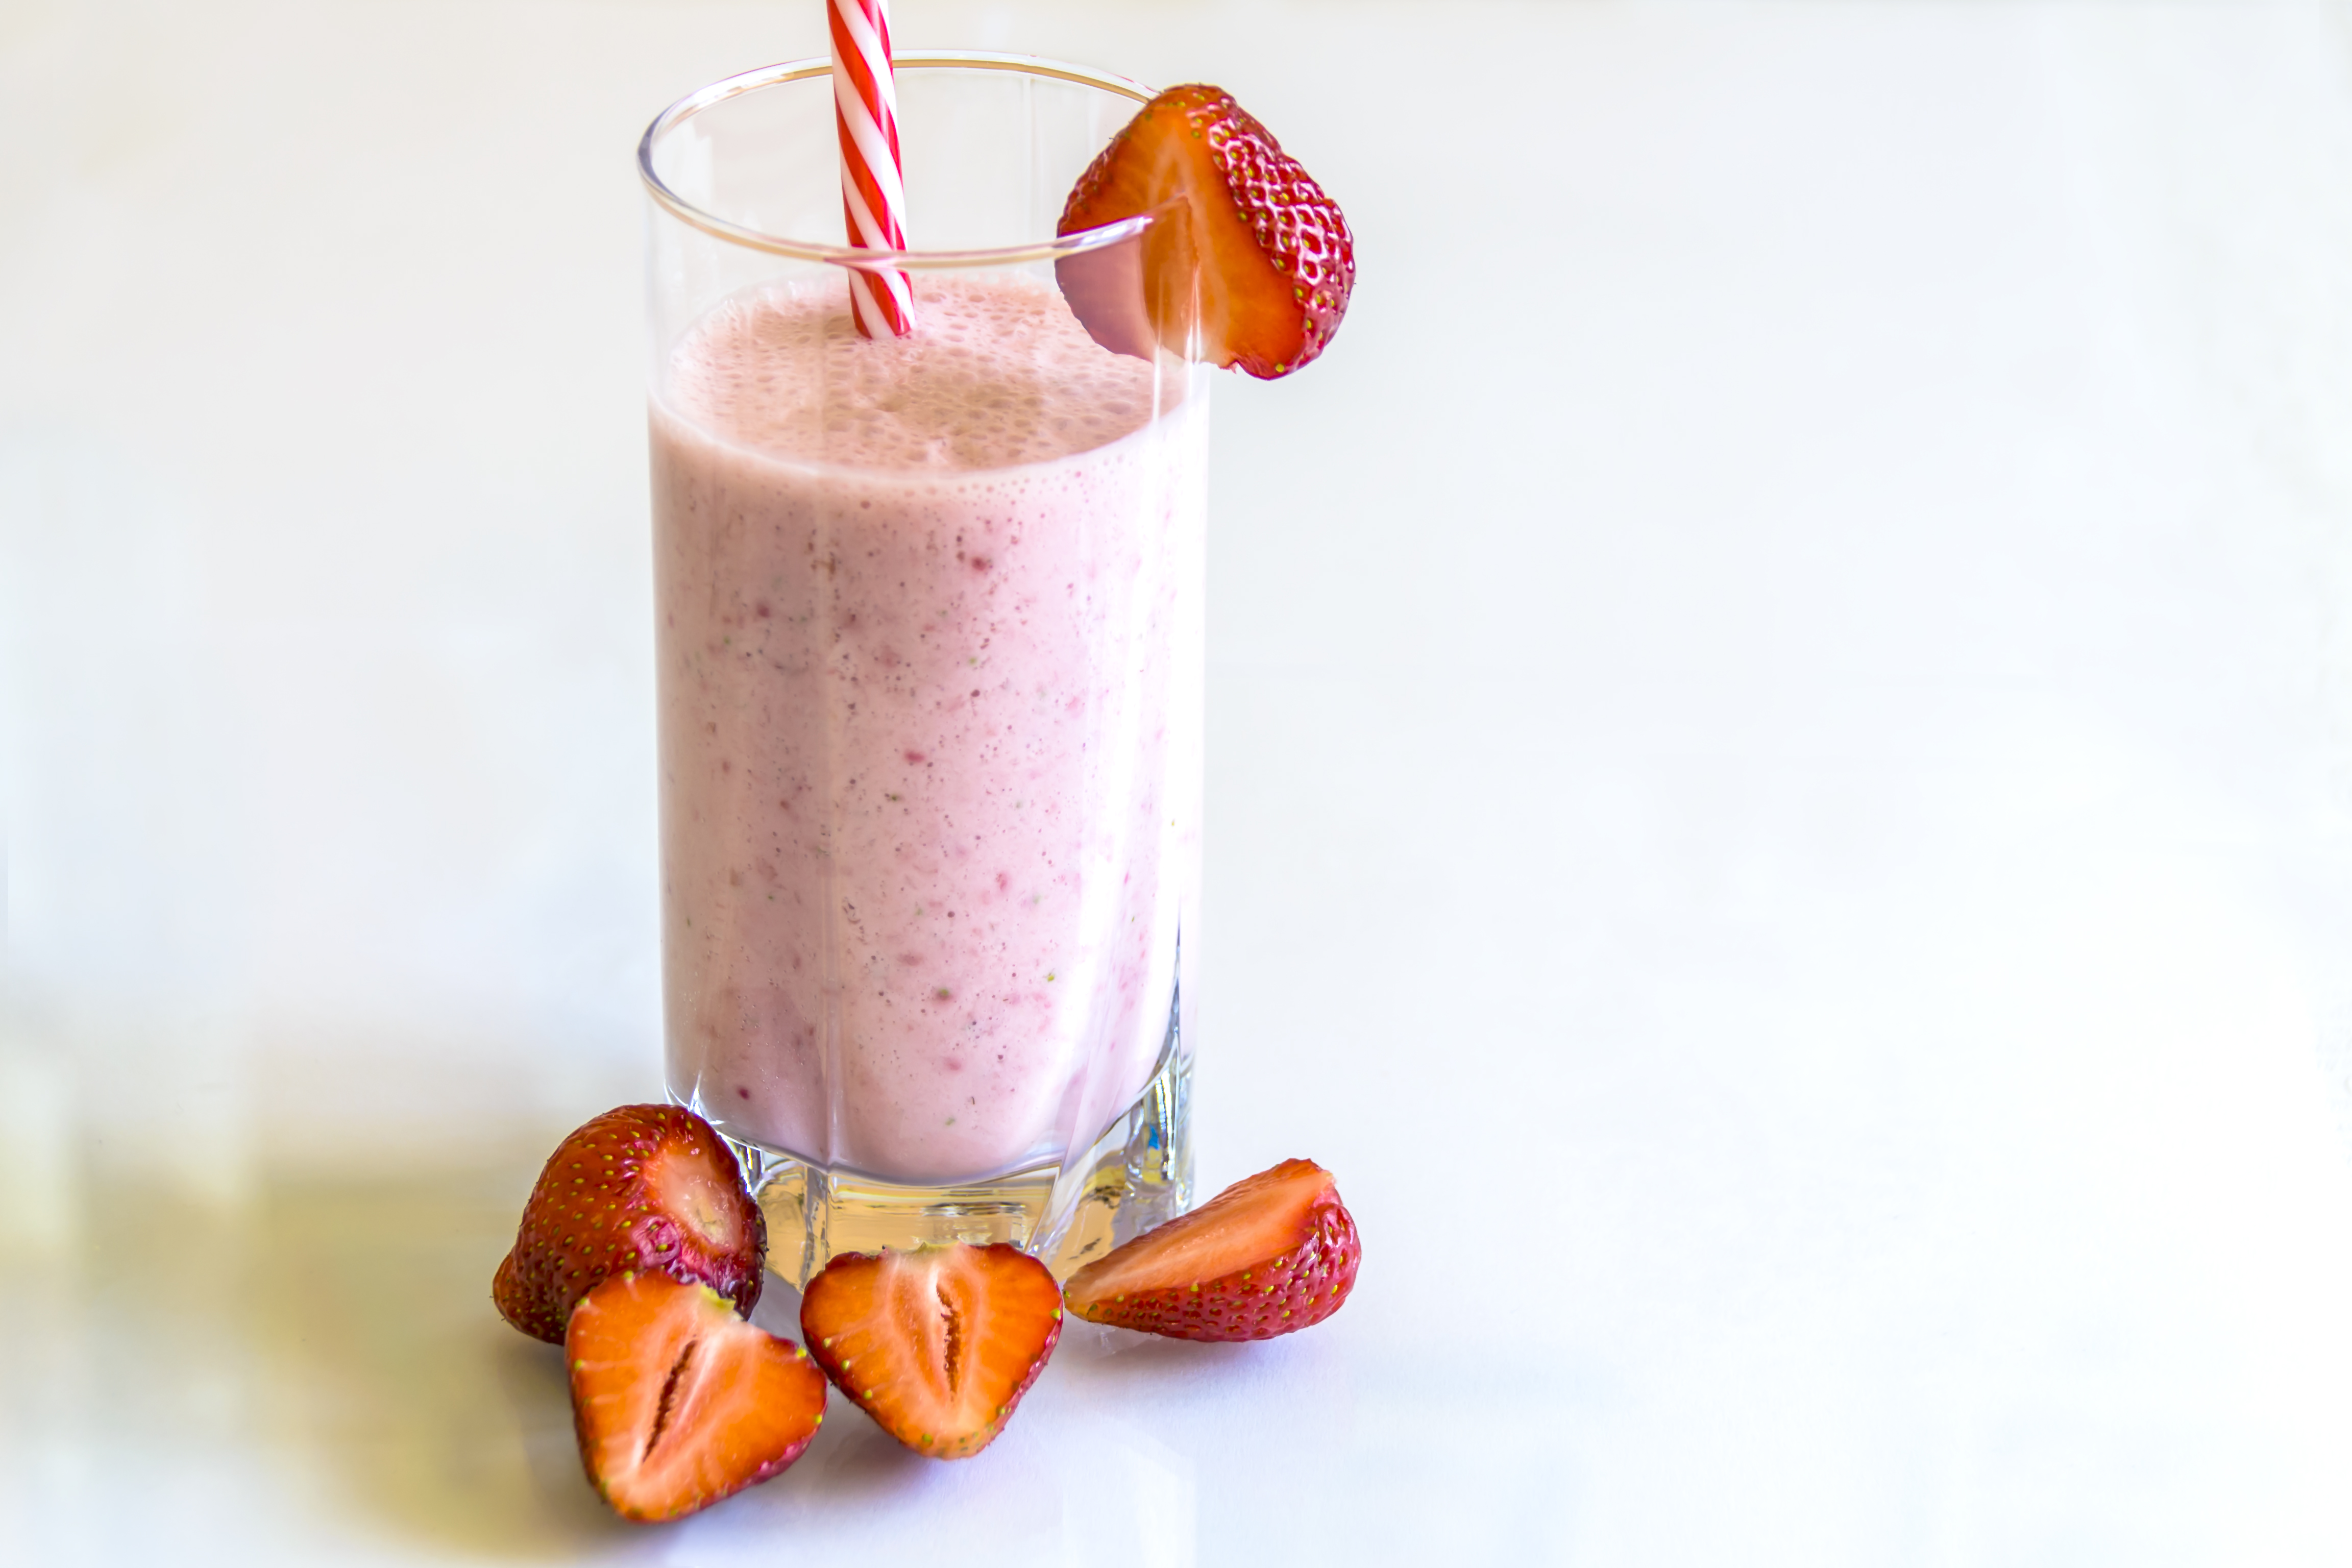
plant, raspberry, fruit, glass, food, produce, drink, breakfast, dessert, strawberry, smoothie, juice, strawberries, shake, flavor, flowering plant, milkshake